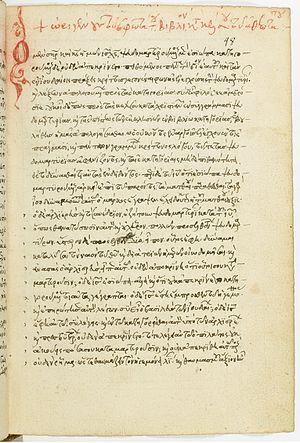
Origène est le père de l'exégèse biblique. Théologien de la période patristique, il est né à Alexandrie v. 185 et mort à Tyr v. 253.